Athus

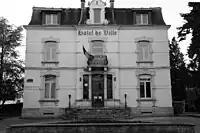
Hôtel de Ville of the municipality of Aubange, is situated in Athus

Athus has always been a Germanic place though its first origins are during the Roman period. It was a little village until the 17th century when the steelworks began to develop in the whole region. It was during the 19th century that Athus started to become relatively famous in the neighborhood and especially in 1872 when the first steel factory was founded.